Santa Ynez River

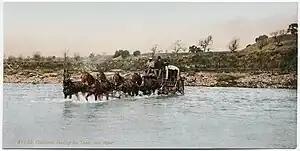
Early Western travelers fording the Santa Ynez River during the turn of the 20th century.

In the 1940s the Santa Ynez River was thought to have the largest run of steelhead ("Oncorhyncus mykiss irideus") south of San Francisco Bay. Prior to the completion of Cachuma Dam in 1953, the steelhead run on the Santa Ynez River was estimated to be as high as 25,000 adults. Three decades earlier, in 1920, the Gibraltar Dam was built and blocked access to spawning in the upper watershed, so early twentieth century steelhead runs were likely much higher still. The National Marine Fisheries Service listed the Southern California steelhead Distinct Population Segment as endangered in 1997 due to a 99% decline in its population in the twentieth century. A wild rainbow trout population above the Cachuma Dam probably provides outgoing smolts which become steelhead trout in the ocean, however a low percentage of outgoing smolt survive the migration because of low to no flows or predation in the coastal estuary. Genetic analysis of the steelhead in the Santa Ynez River watershed has shown them to be of native and not hatchery stocks.